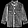
Label: Shirt